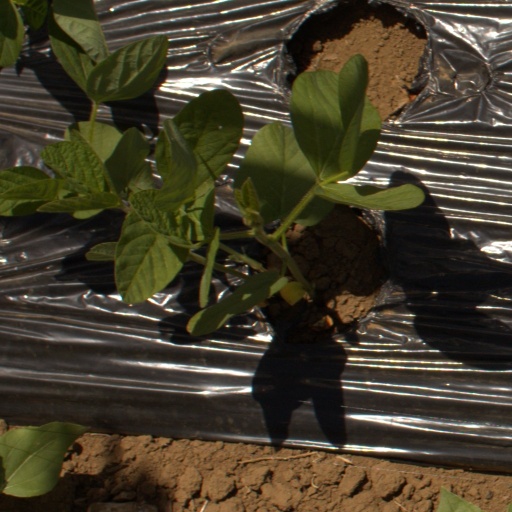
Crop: Jerusalem artichoke